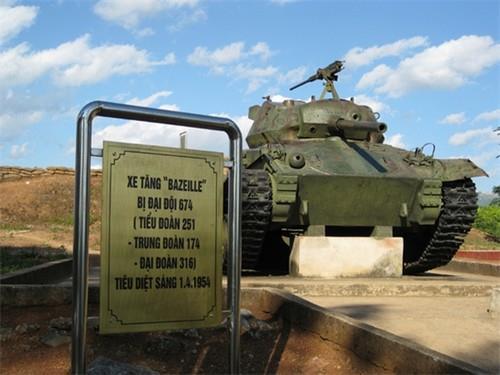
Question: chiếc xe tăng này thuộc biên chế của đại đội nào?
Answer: đại đội 674